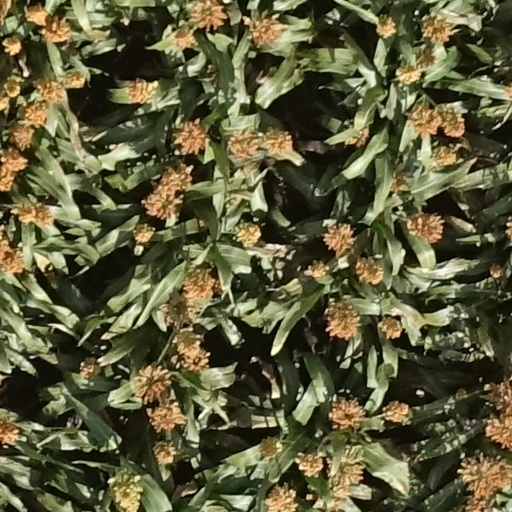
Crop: sorghum